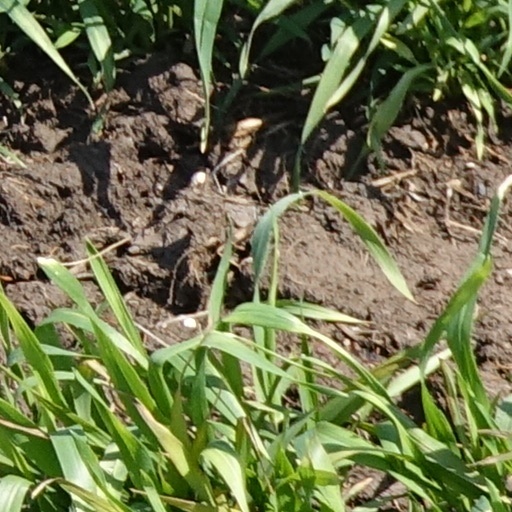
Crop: wheat